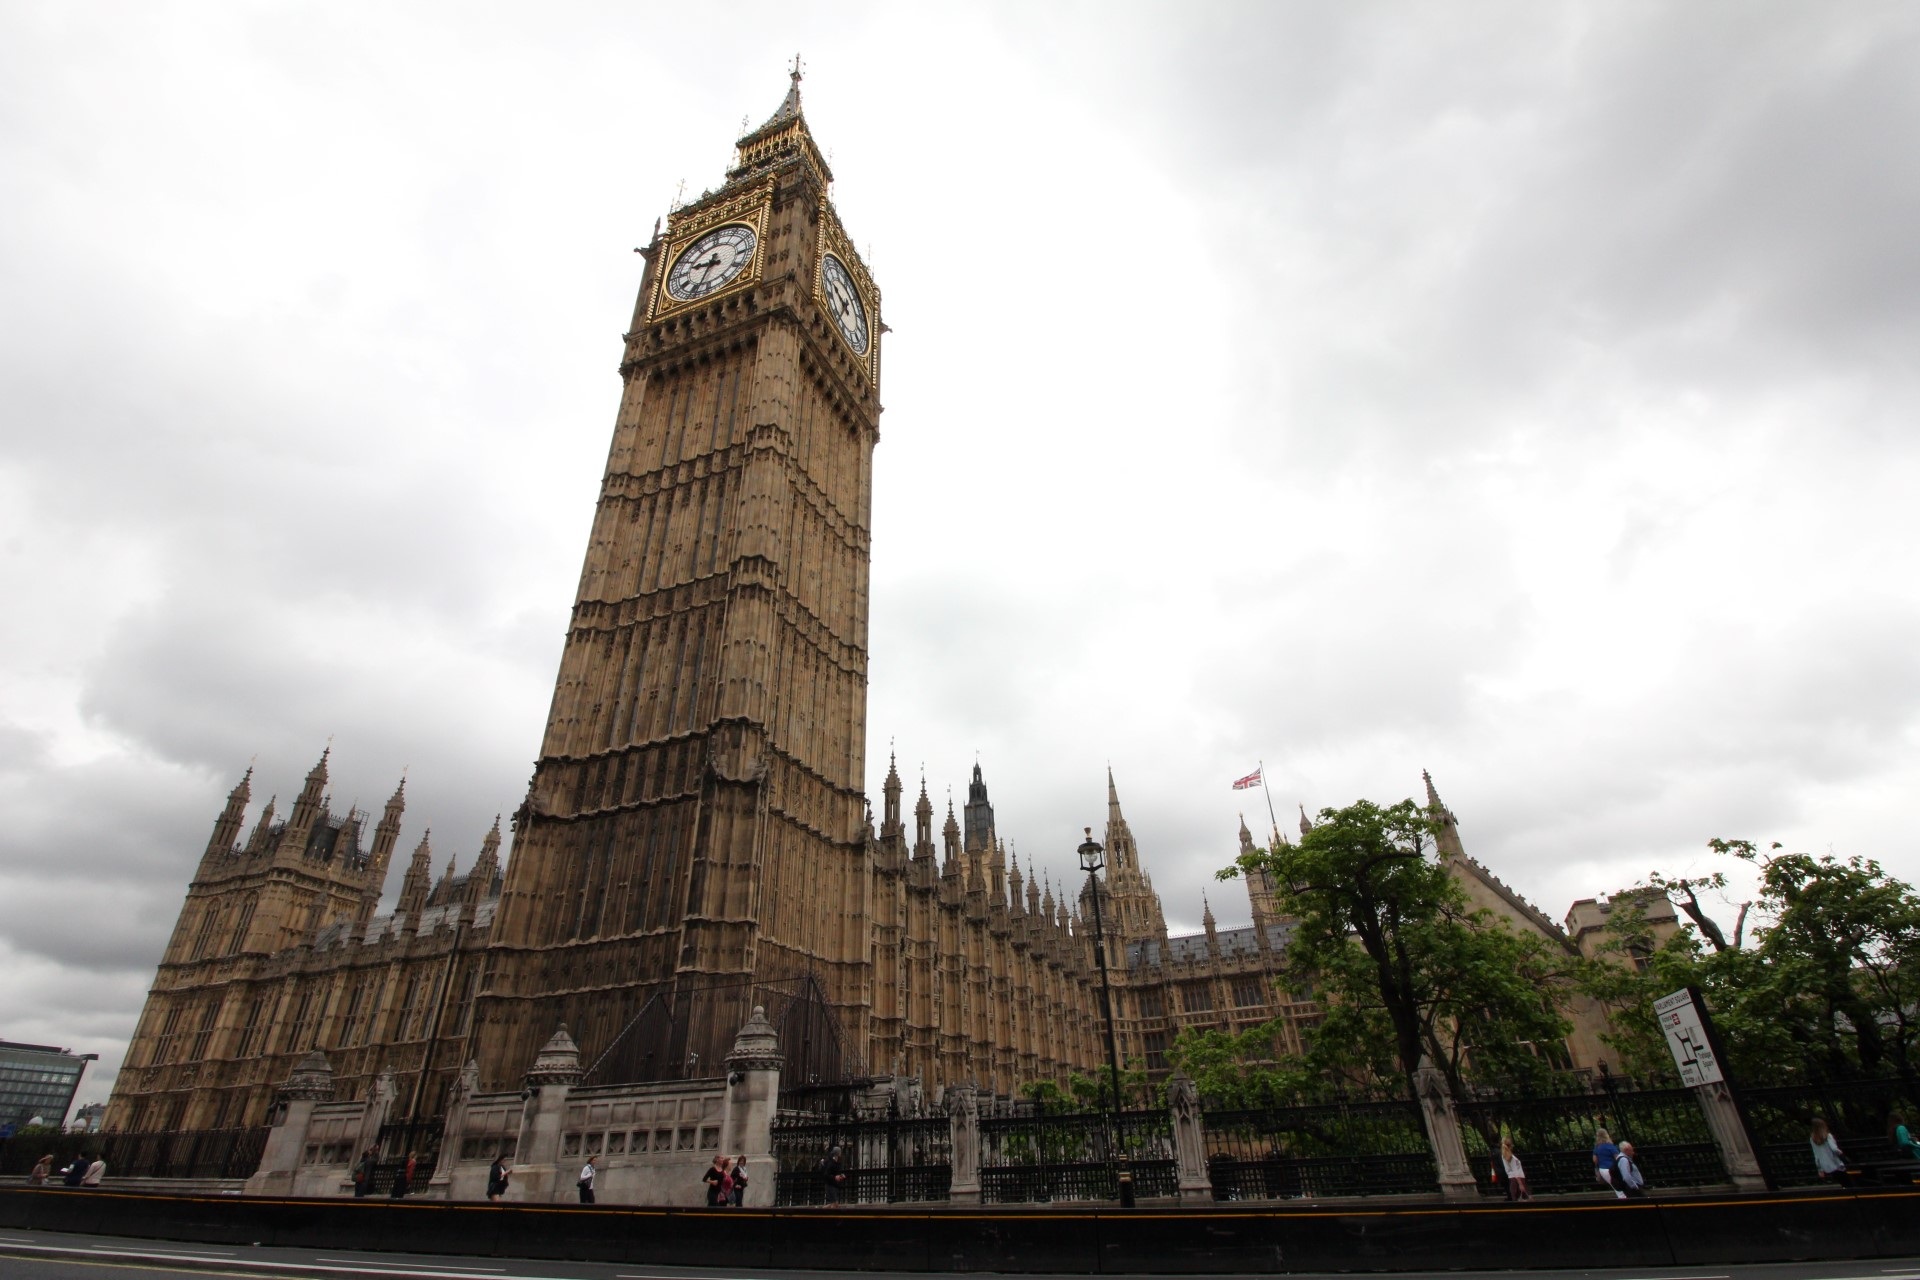
watch, architecture, city, monument, downtown, tower, landmark, cathedral, attraction, place of worship, big ben, england, london, temple, spire, steeple, torre, center, english, westminster, pagoda, wat, united kingdom, historian, briton